Laage

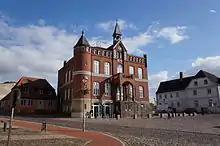

Anders was elected in the mayoral run-off election on 8 October 2017 with 50.9% of the valid votes. He remained in office until his death in September 2023.